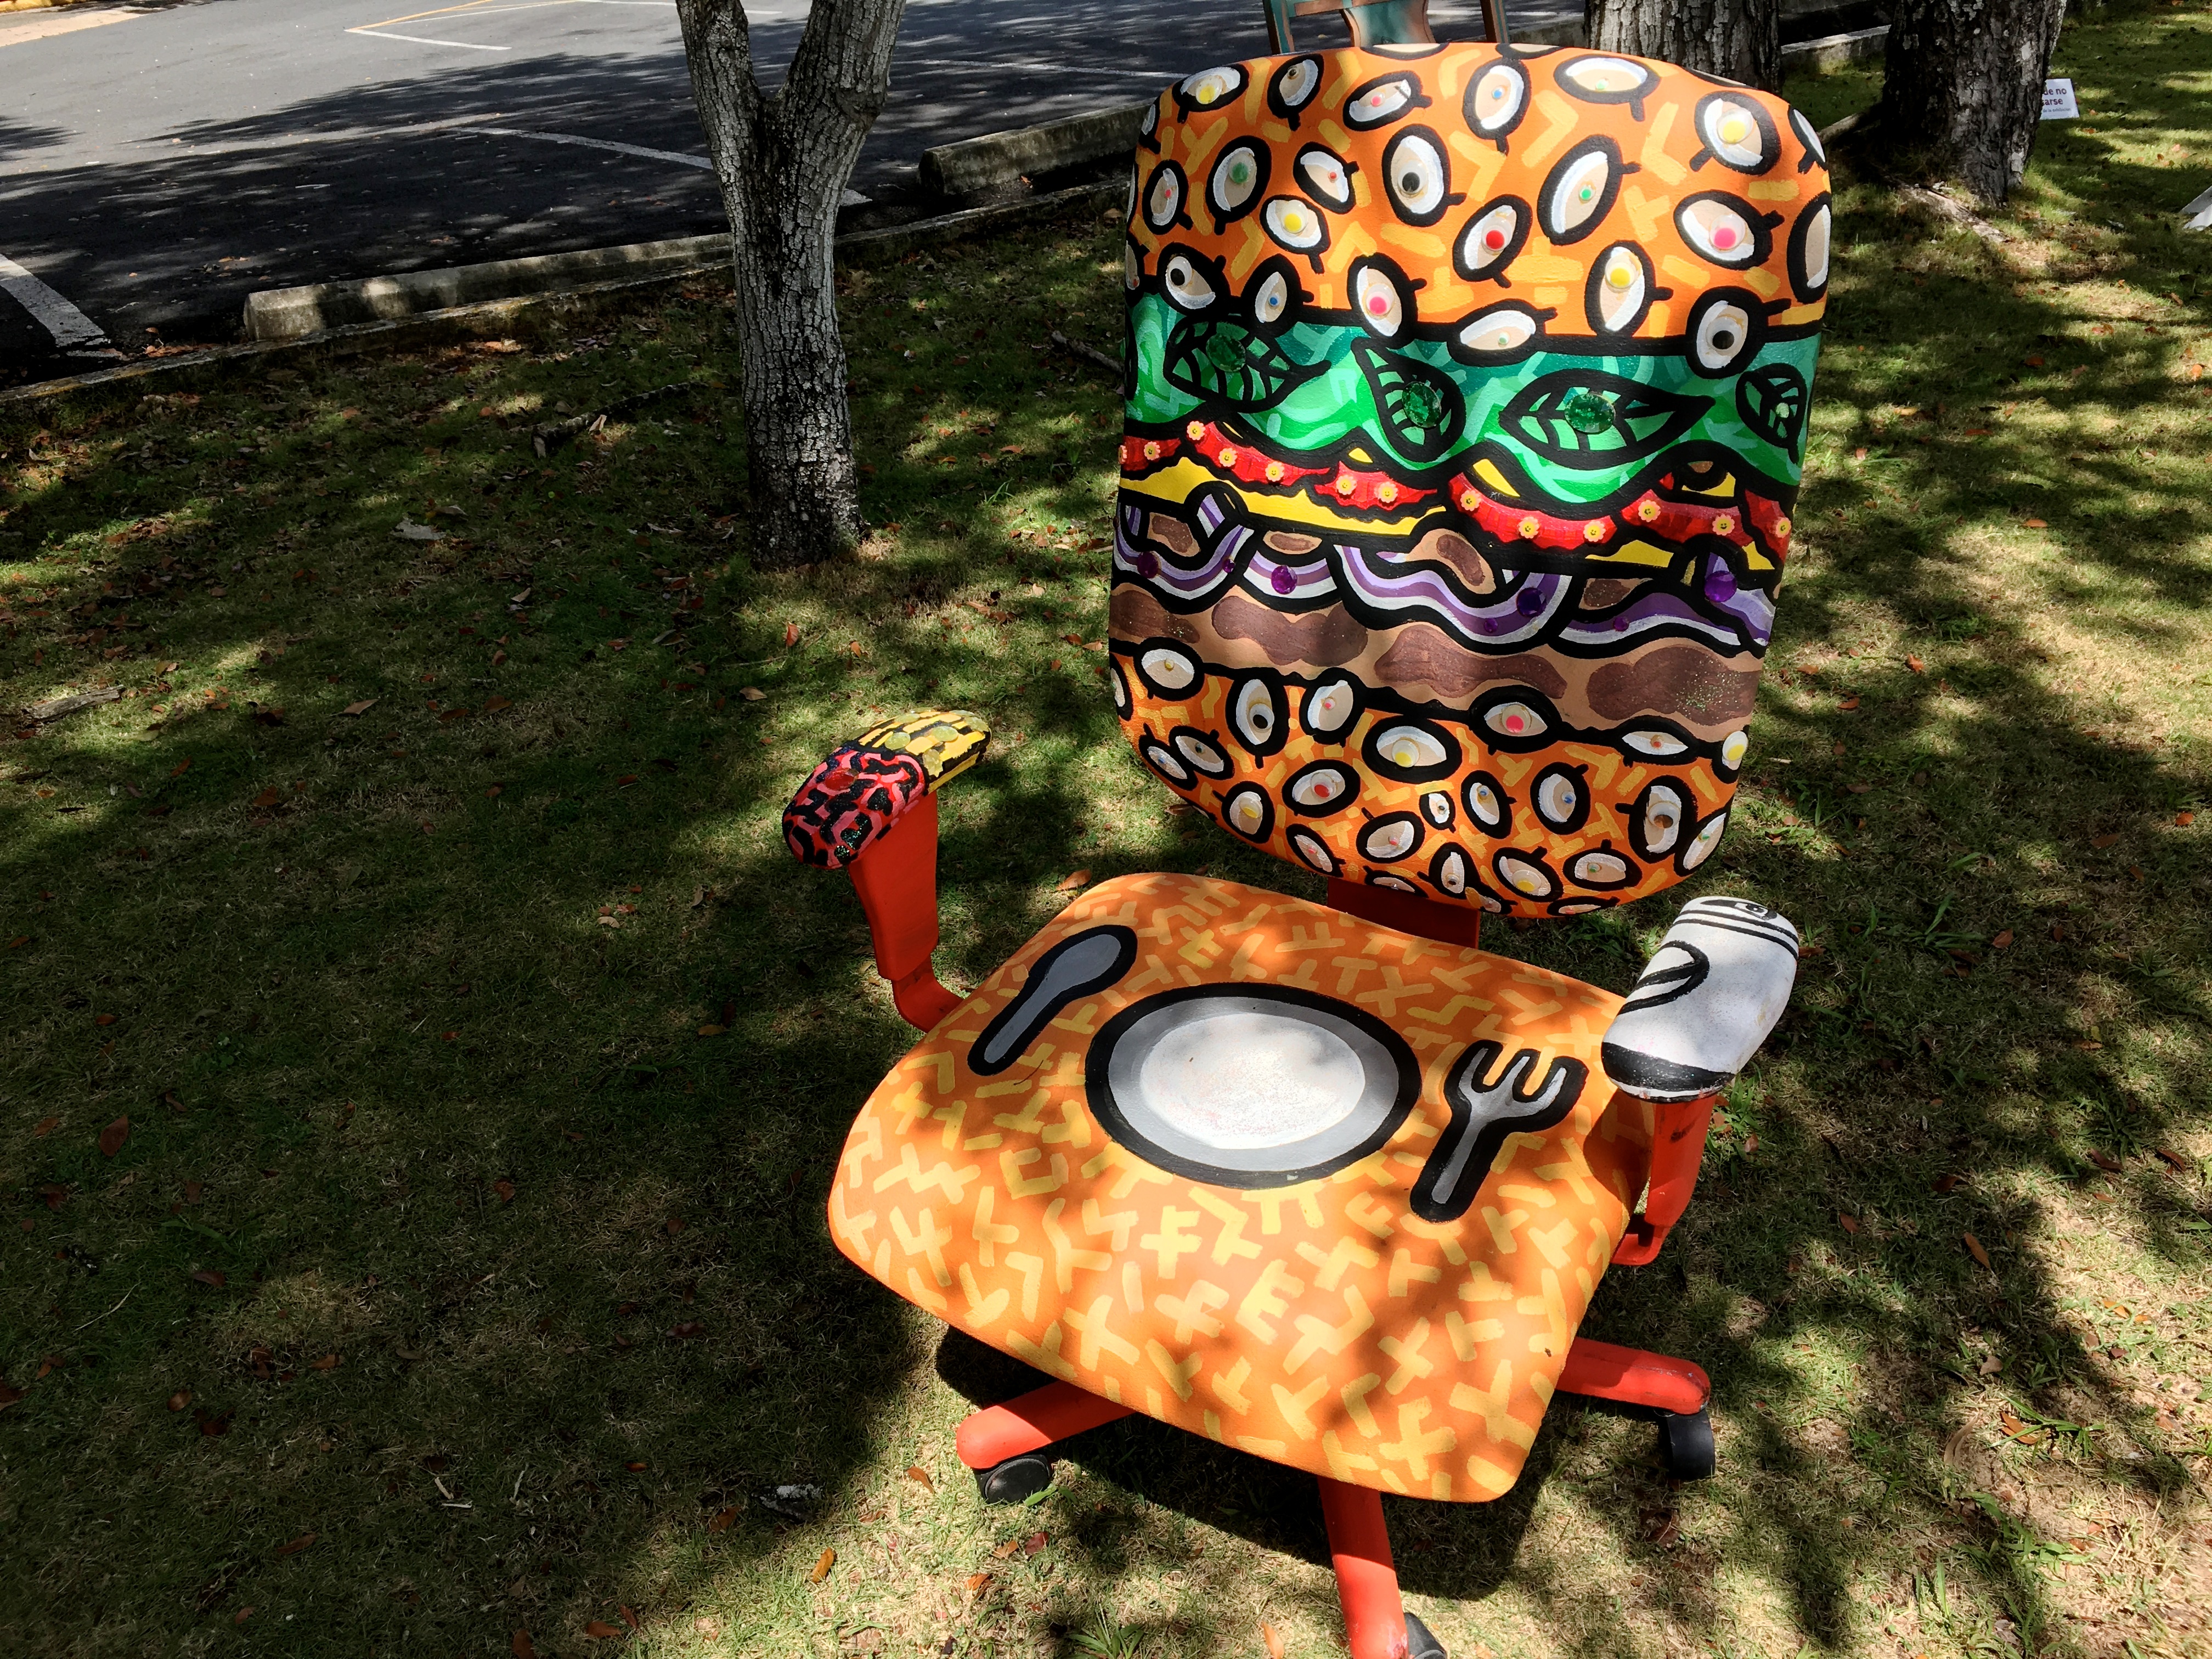
sculpture, art, games, screenshot